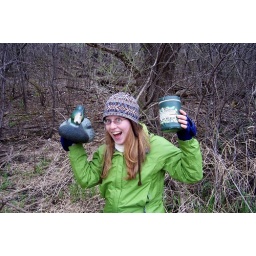
&lt;b&gt;april 27th&lt;/b&gt;i found the second cache underneath a plastic duck used as a decoy!